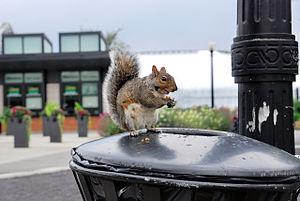
Faune urbaine: écureuil gris, à Montréal.
La faune urbaine est la vie sauvage qui peut vivre ou prospérer en milieu urbain. Certaines espèces sauvages urbaines, comme les souris domestiques, sont synanthropiques et écologiquement associées aux humains.